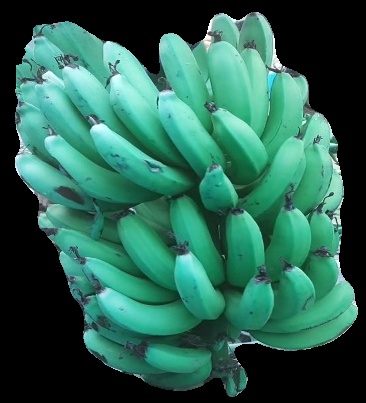
Variety: pachbale
Grade: grade3